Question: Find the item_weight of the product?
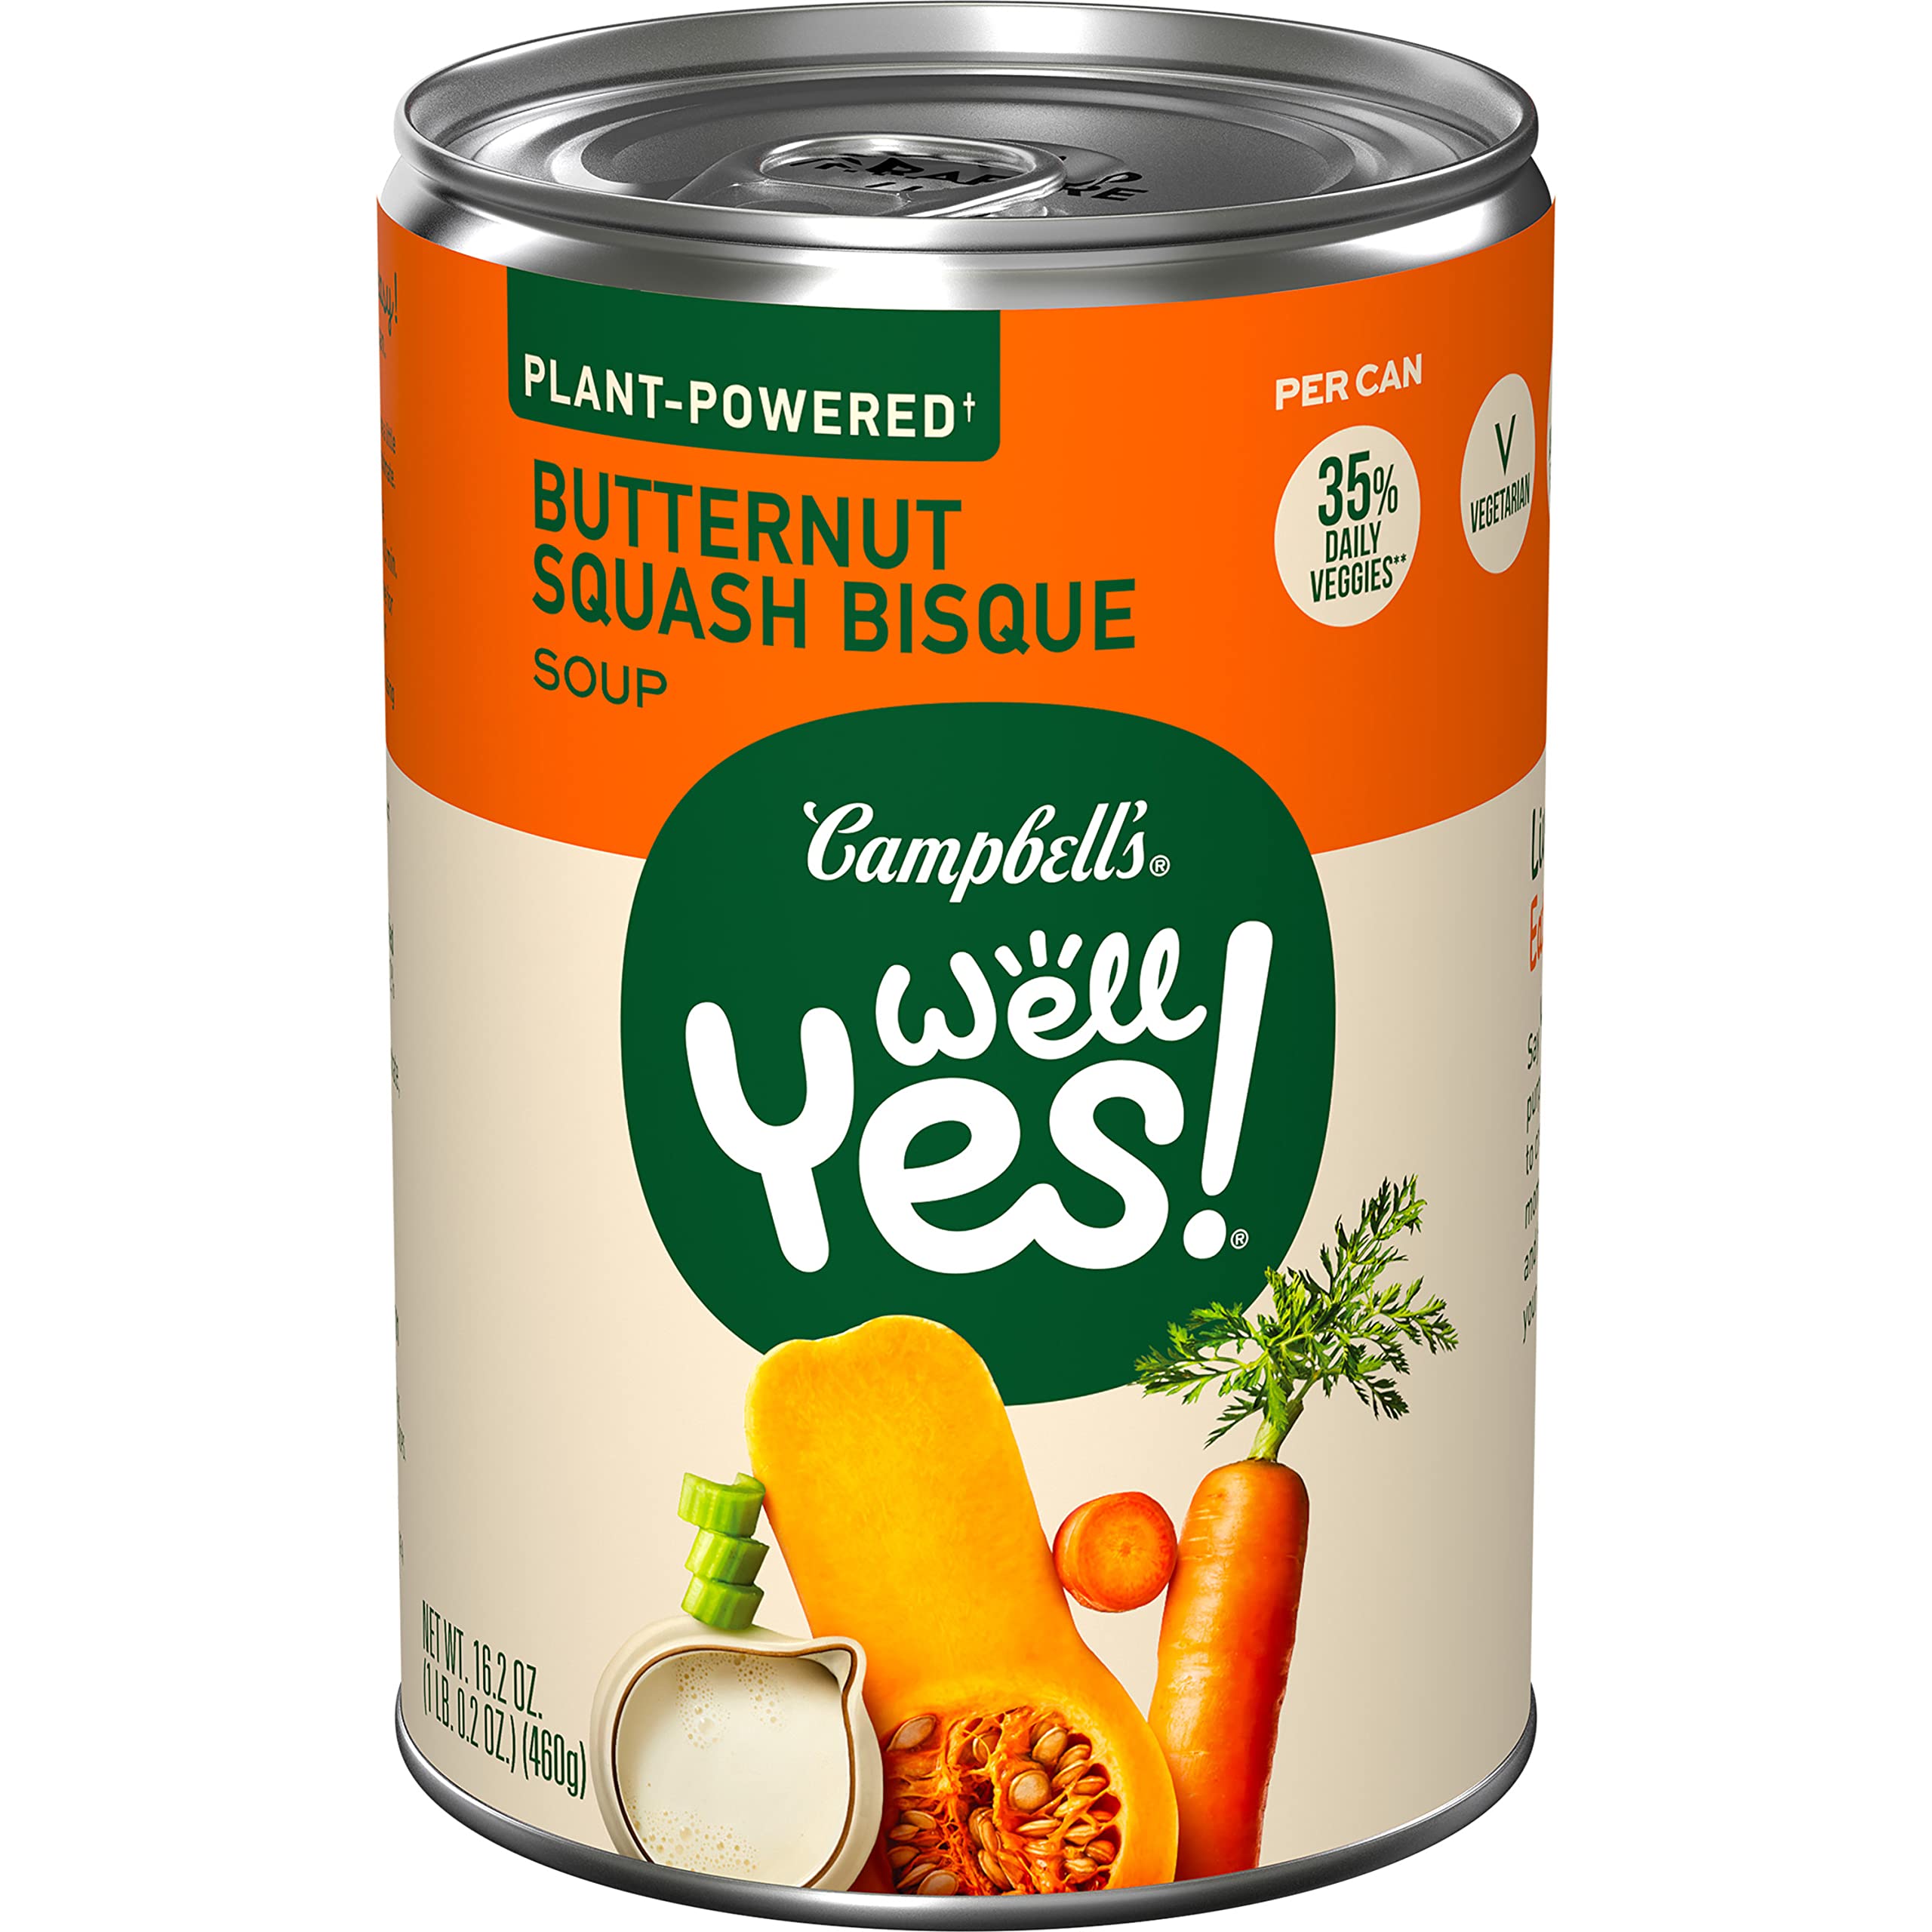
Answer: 16.2 ounce